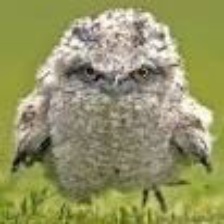
Species: TAWNY FROGMOUTH
Scientific name: PODARGUS STRIGOIDES